The Courtesans of Bombay

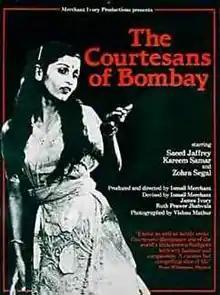
American release poster

The Courtesans of Bombay is a 1983 British docudrama directed by Ismail Merchant. A collaboration by Merchant, James Ivory, and Ruth Prawer Jhabvala. The film focuses on a Bombay compound known as Pavan Pool, where women aspiring to work in the entertainment industry dance for donations from a male audience by day and, it is broadly suggested although never specifically stated, work as prostitutes by night. It was broadcast by Channel 4 in the UK in January 1983 and went into limited theatrical release in the United States on 19 March 1986.